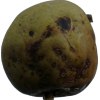
Label: pear